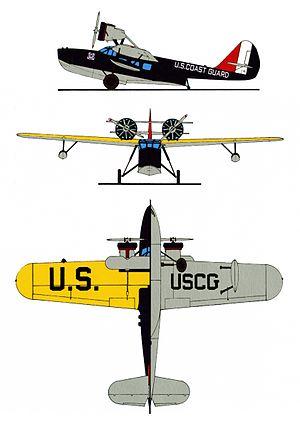
Le Douglas Dolphin est un hydravion amphibie américain construit à cinquante-huit exemplaires entre 1930 et 1935. Considéré comme une bonne machine, il est surtout une victime de la situation économique des années 1930 aux États-Unis, connue sous le nom de Grande Dépression. Développé pour des besoins commerciaux, en particulier comme appareil de luxe, ce sont finalement les forces américaines qui bénéficient en grande partie de cet appareil pour des missions utilitaires et de transport. Il a différents usages comme hydravion : yacht, transport civil, transport de VIP, mission de sauvetage... Des versions militaires reçoivent les désignations C-21, RD-5, OA-3.